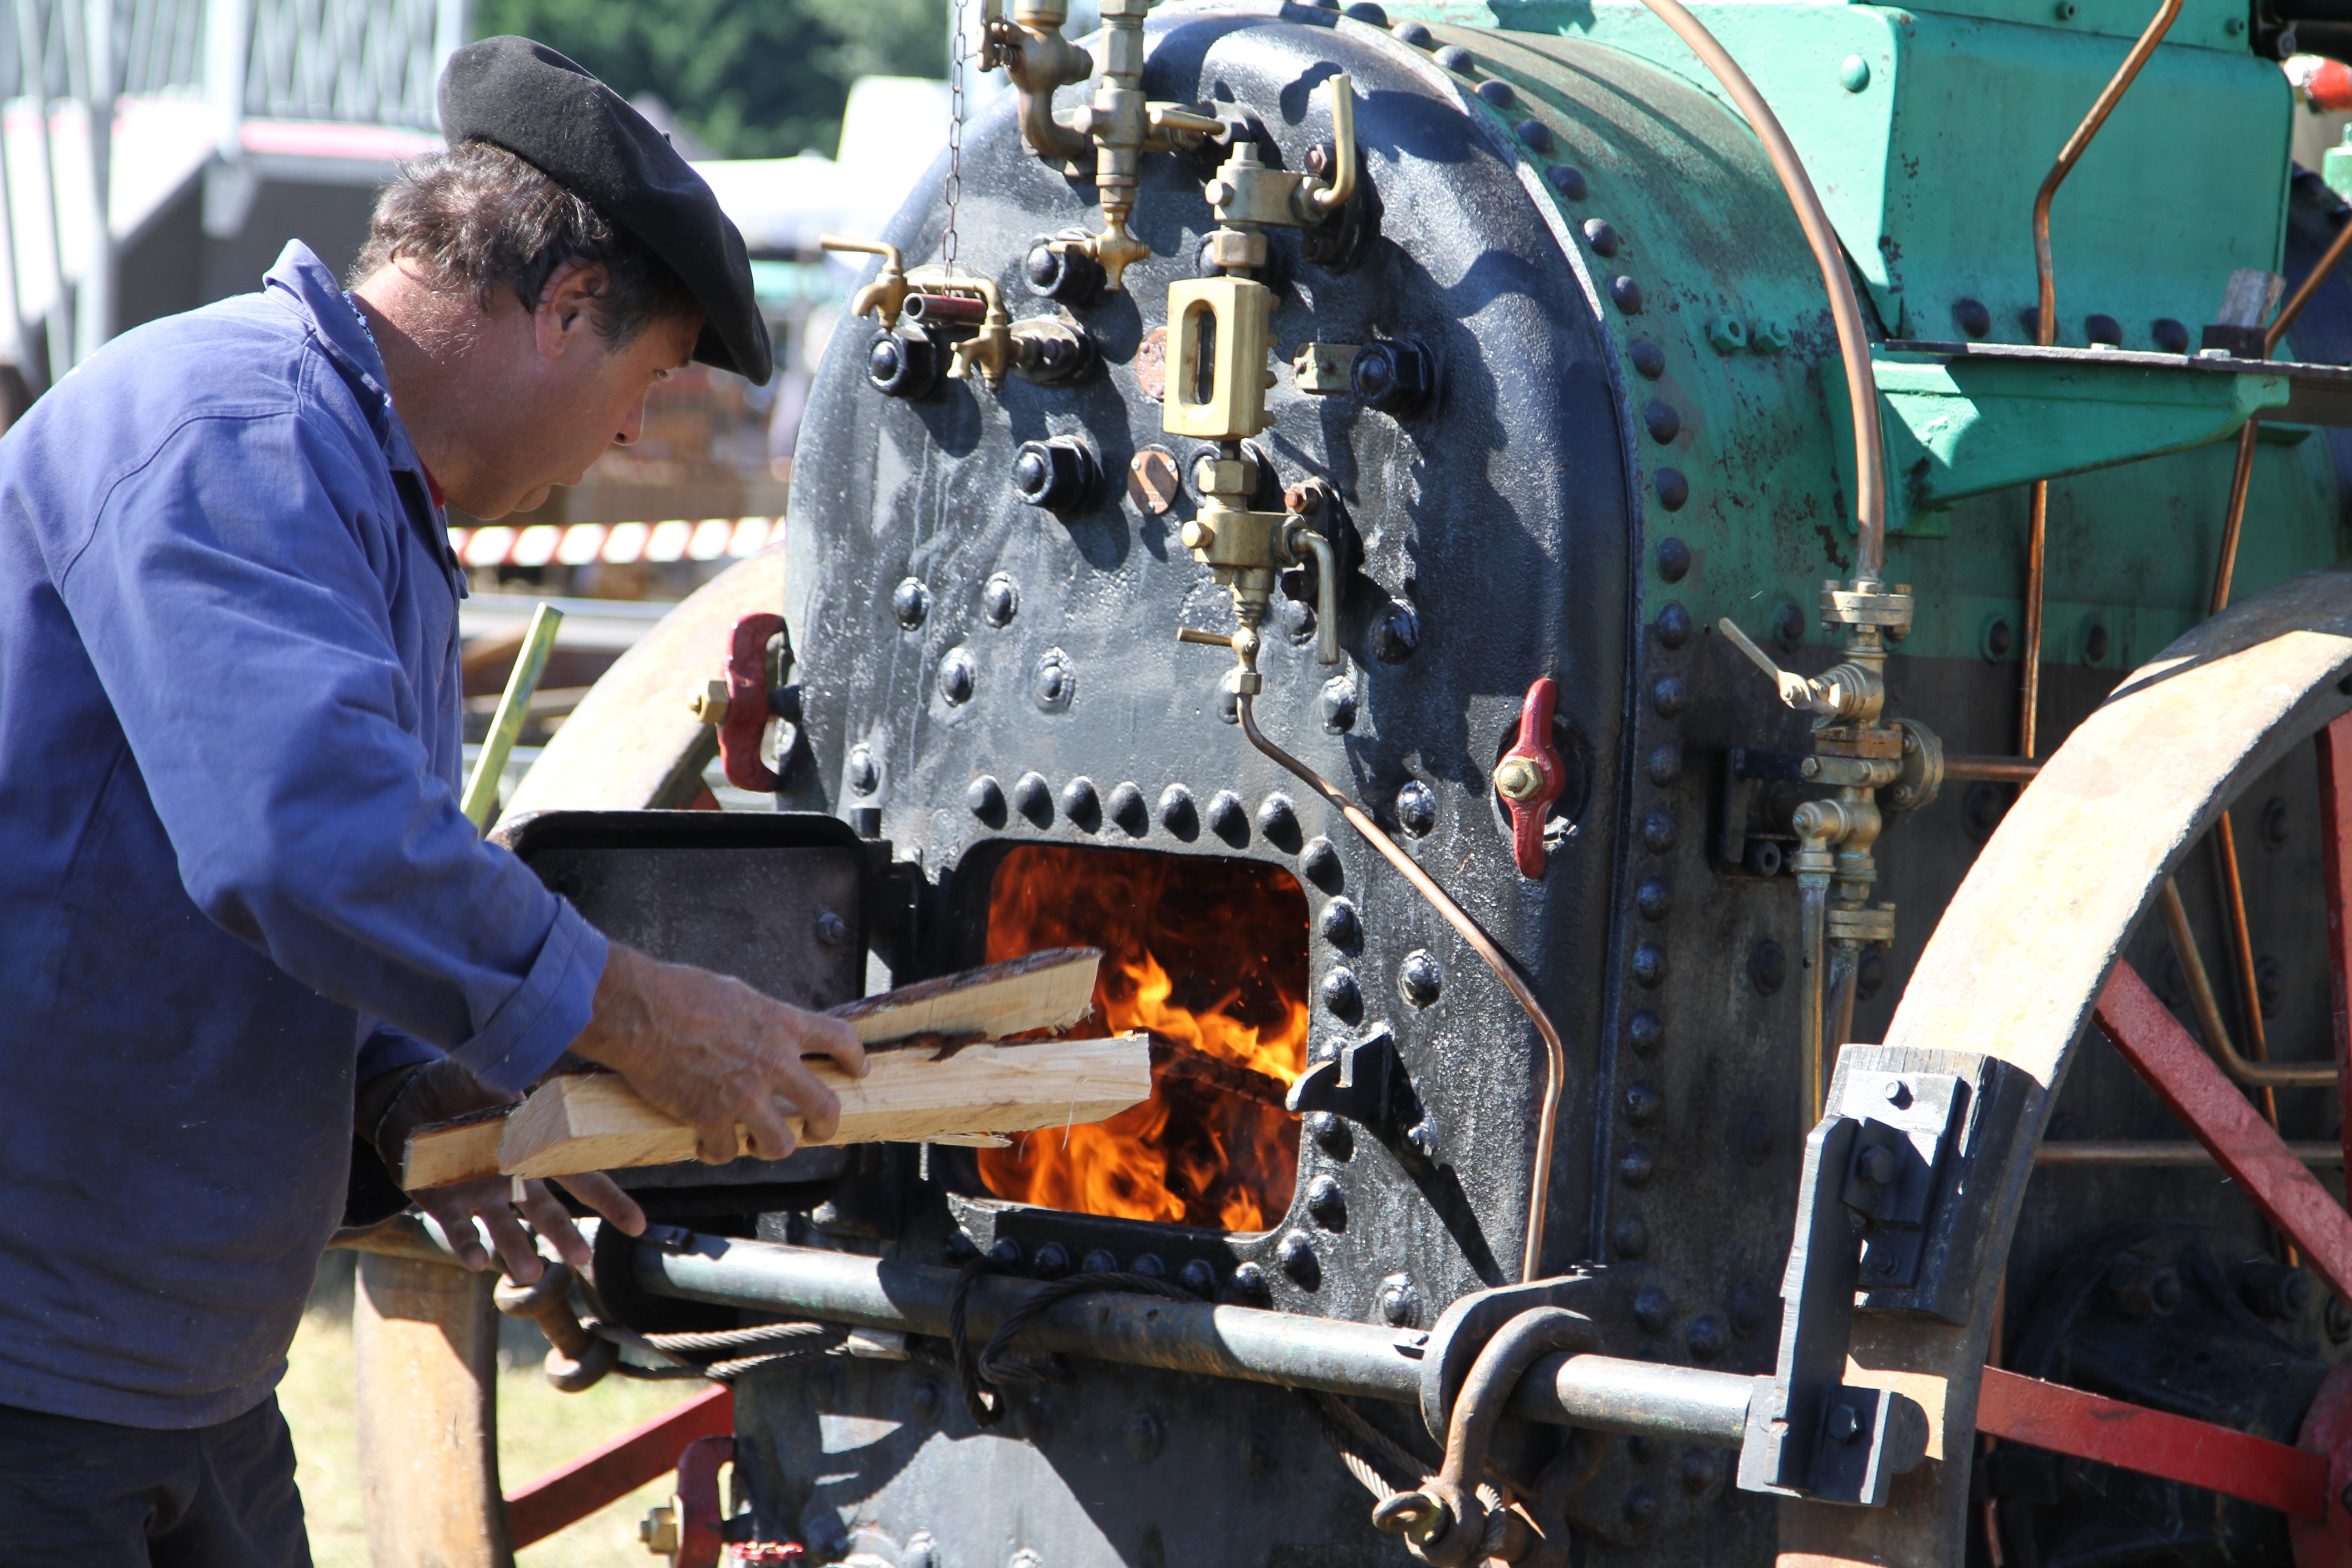
wood, wheel, vehicle, fire, stove, manufacturing, worker, locomotive, engine, former, auto mechanic, aircraft engine, automotive engine part